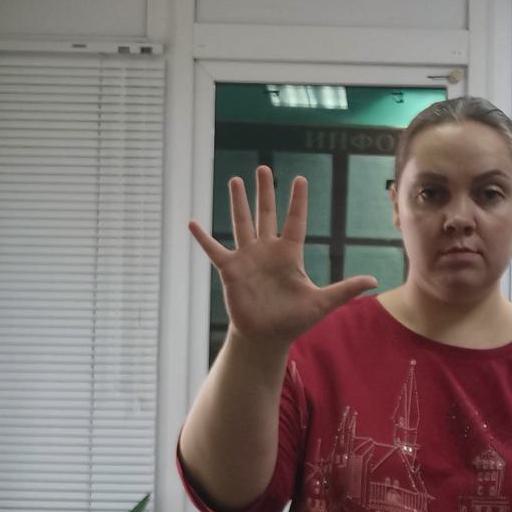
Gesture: palm